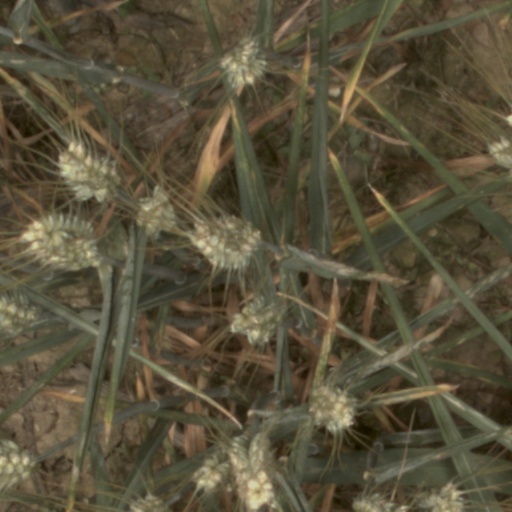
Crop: wheat